Walter B. Massenburg

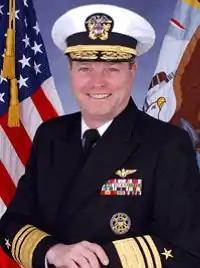
Formal portrait of Walter B. Massenburg

Vice Admiral Walter Black Massenburg (born 1949) is a retired American Navy admiral and former commander of the Naval Air Systems Command in Patuxent River, Maryland.